Windows Speech Recognition

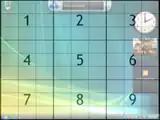
The MouseGrid command displaying a grid of numbers on the Windows Vista desktop.

"MouseGrid" enables users to control the mouse cursor by overlaying numbers across nine regions on the screen; these regions gradually narrow as a user speaks the number(s) of the region on which to focus until the desired interface element is reached. Users can then issue commands including "Click "number of region"," which moves the mouse cursor to the desired region and then clicks it; and "Mark "number of region"", which allows an item (such as a computer icon) in a region to be selected, which can then be clicked with the previous "click" command. Users also can interact with multiple regions at once.